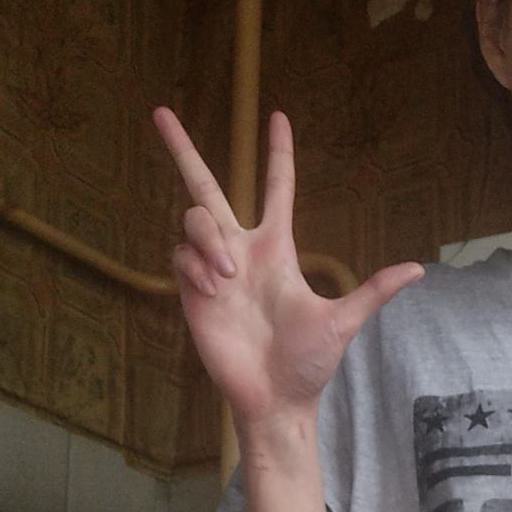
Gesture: three2